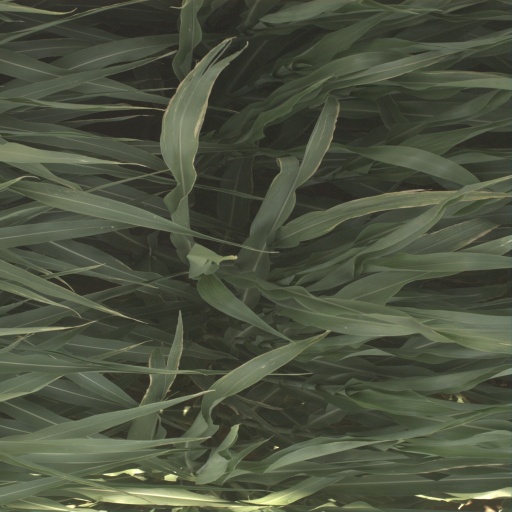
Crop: sorghum